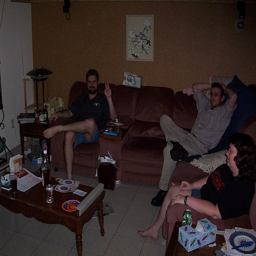
A group of friends sits around a darkened living room.
People relaxing on a large sofa in  alining room during the day
a group of young people sit in a dark room
A group of people who are sitting on couches.
A living room with several people sitting on a couch.